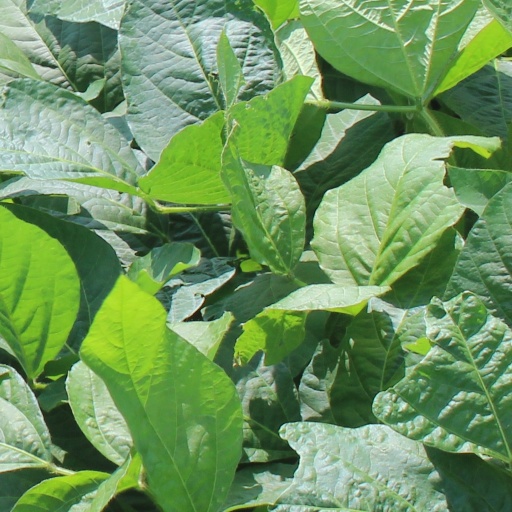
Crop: soybean